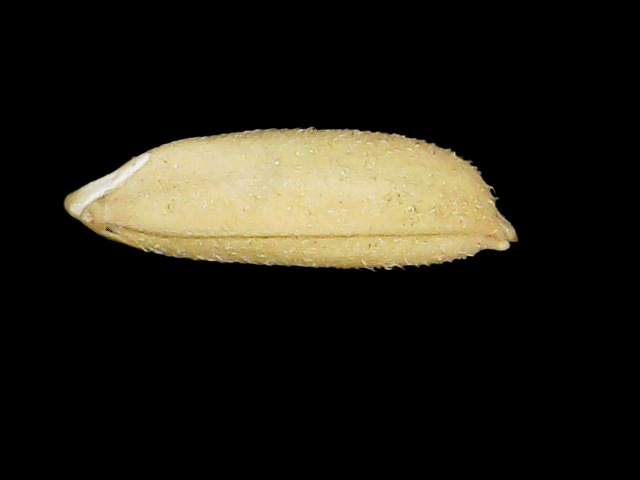
Rice variety: Binadhan16